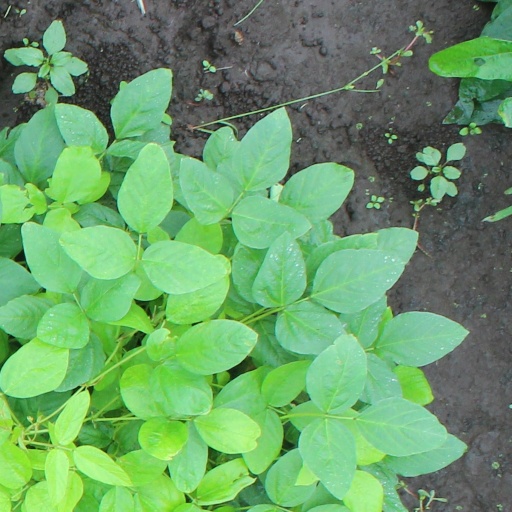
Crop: soybean